The Reform Candidate

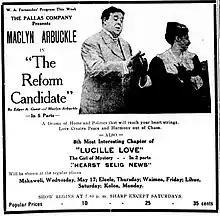
Newspaper advertisement.

The Reform Candidate is a surviving 1915 American drama silent film directed by Frank Lloyd and written by Julia Crawford Ivers. The film stars Macklyn Arbuckle, Forrest Stanley, Myrtle Stedman, Malcolm Blevins, Charlie Ruggles and Mary Ruby. The film was released on December 16, 1915, by Paramount Pictures.